Bob Spear (basketball)

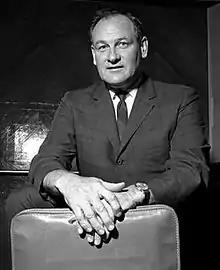

Robert B. Spear (July 8, 1918 – October 26, 1995) was an American basketball coach. He served as the head basketball coach at United States Air Force Academy from the inception of the Air Force Falcons men's basketball program in 1956 until 1971. He was a graduate of DePauw University.